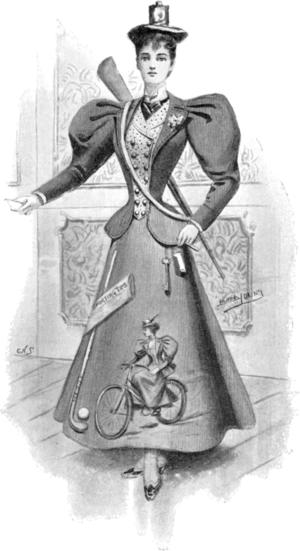
La manche est une partie d'un vêtement qui recouvre tout ou une partie du bras.